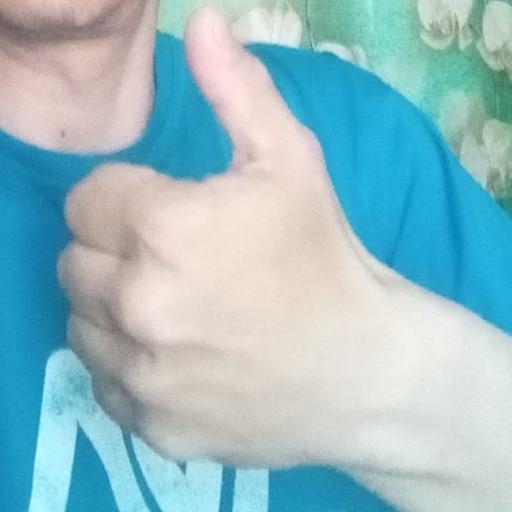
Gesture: like